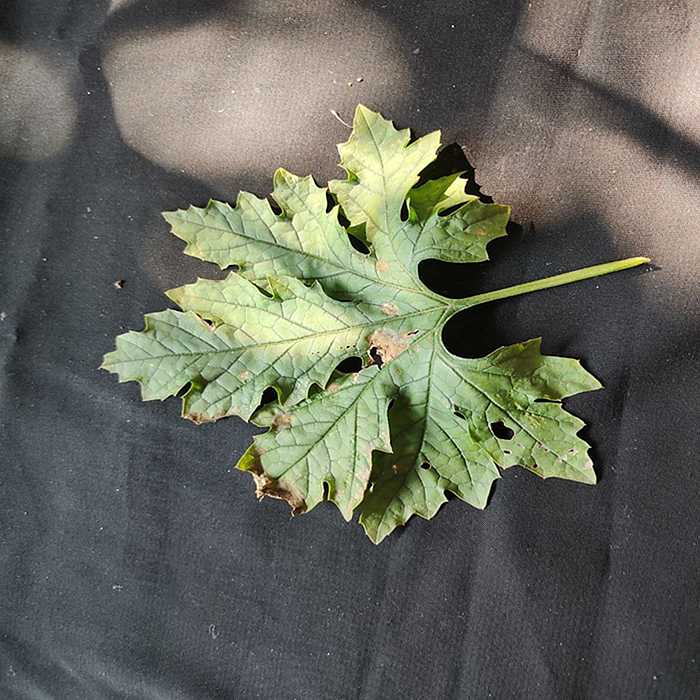
Plant: Bitter Gourd
Label: Downey mildew